King Electric

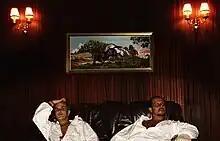

Hartwig and Isepp met while working in the Viennese music scene, Hartwig as a former member of The Basket Boys and BASK, and Isepp as an electro DJ/Producer and music magazine editor.